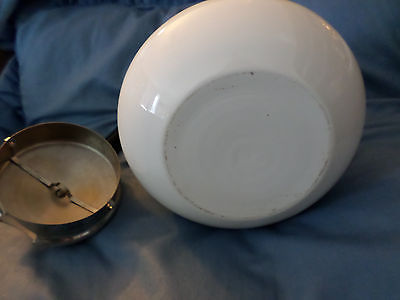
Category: kettle